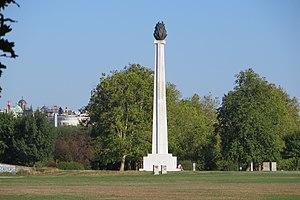
Parc d'amitié à Novi Beograd est l'un des plus grands parcs à Belgrade. Il a été déterminé d’être une attraction.